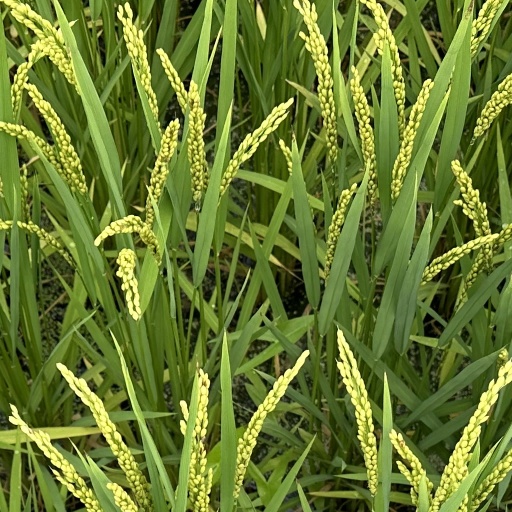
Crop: rice